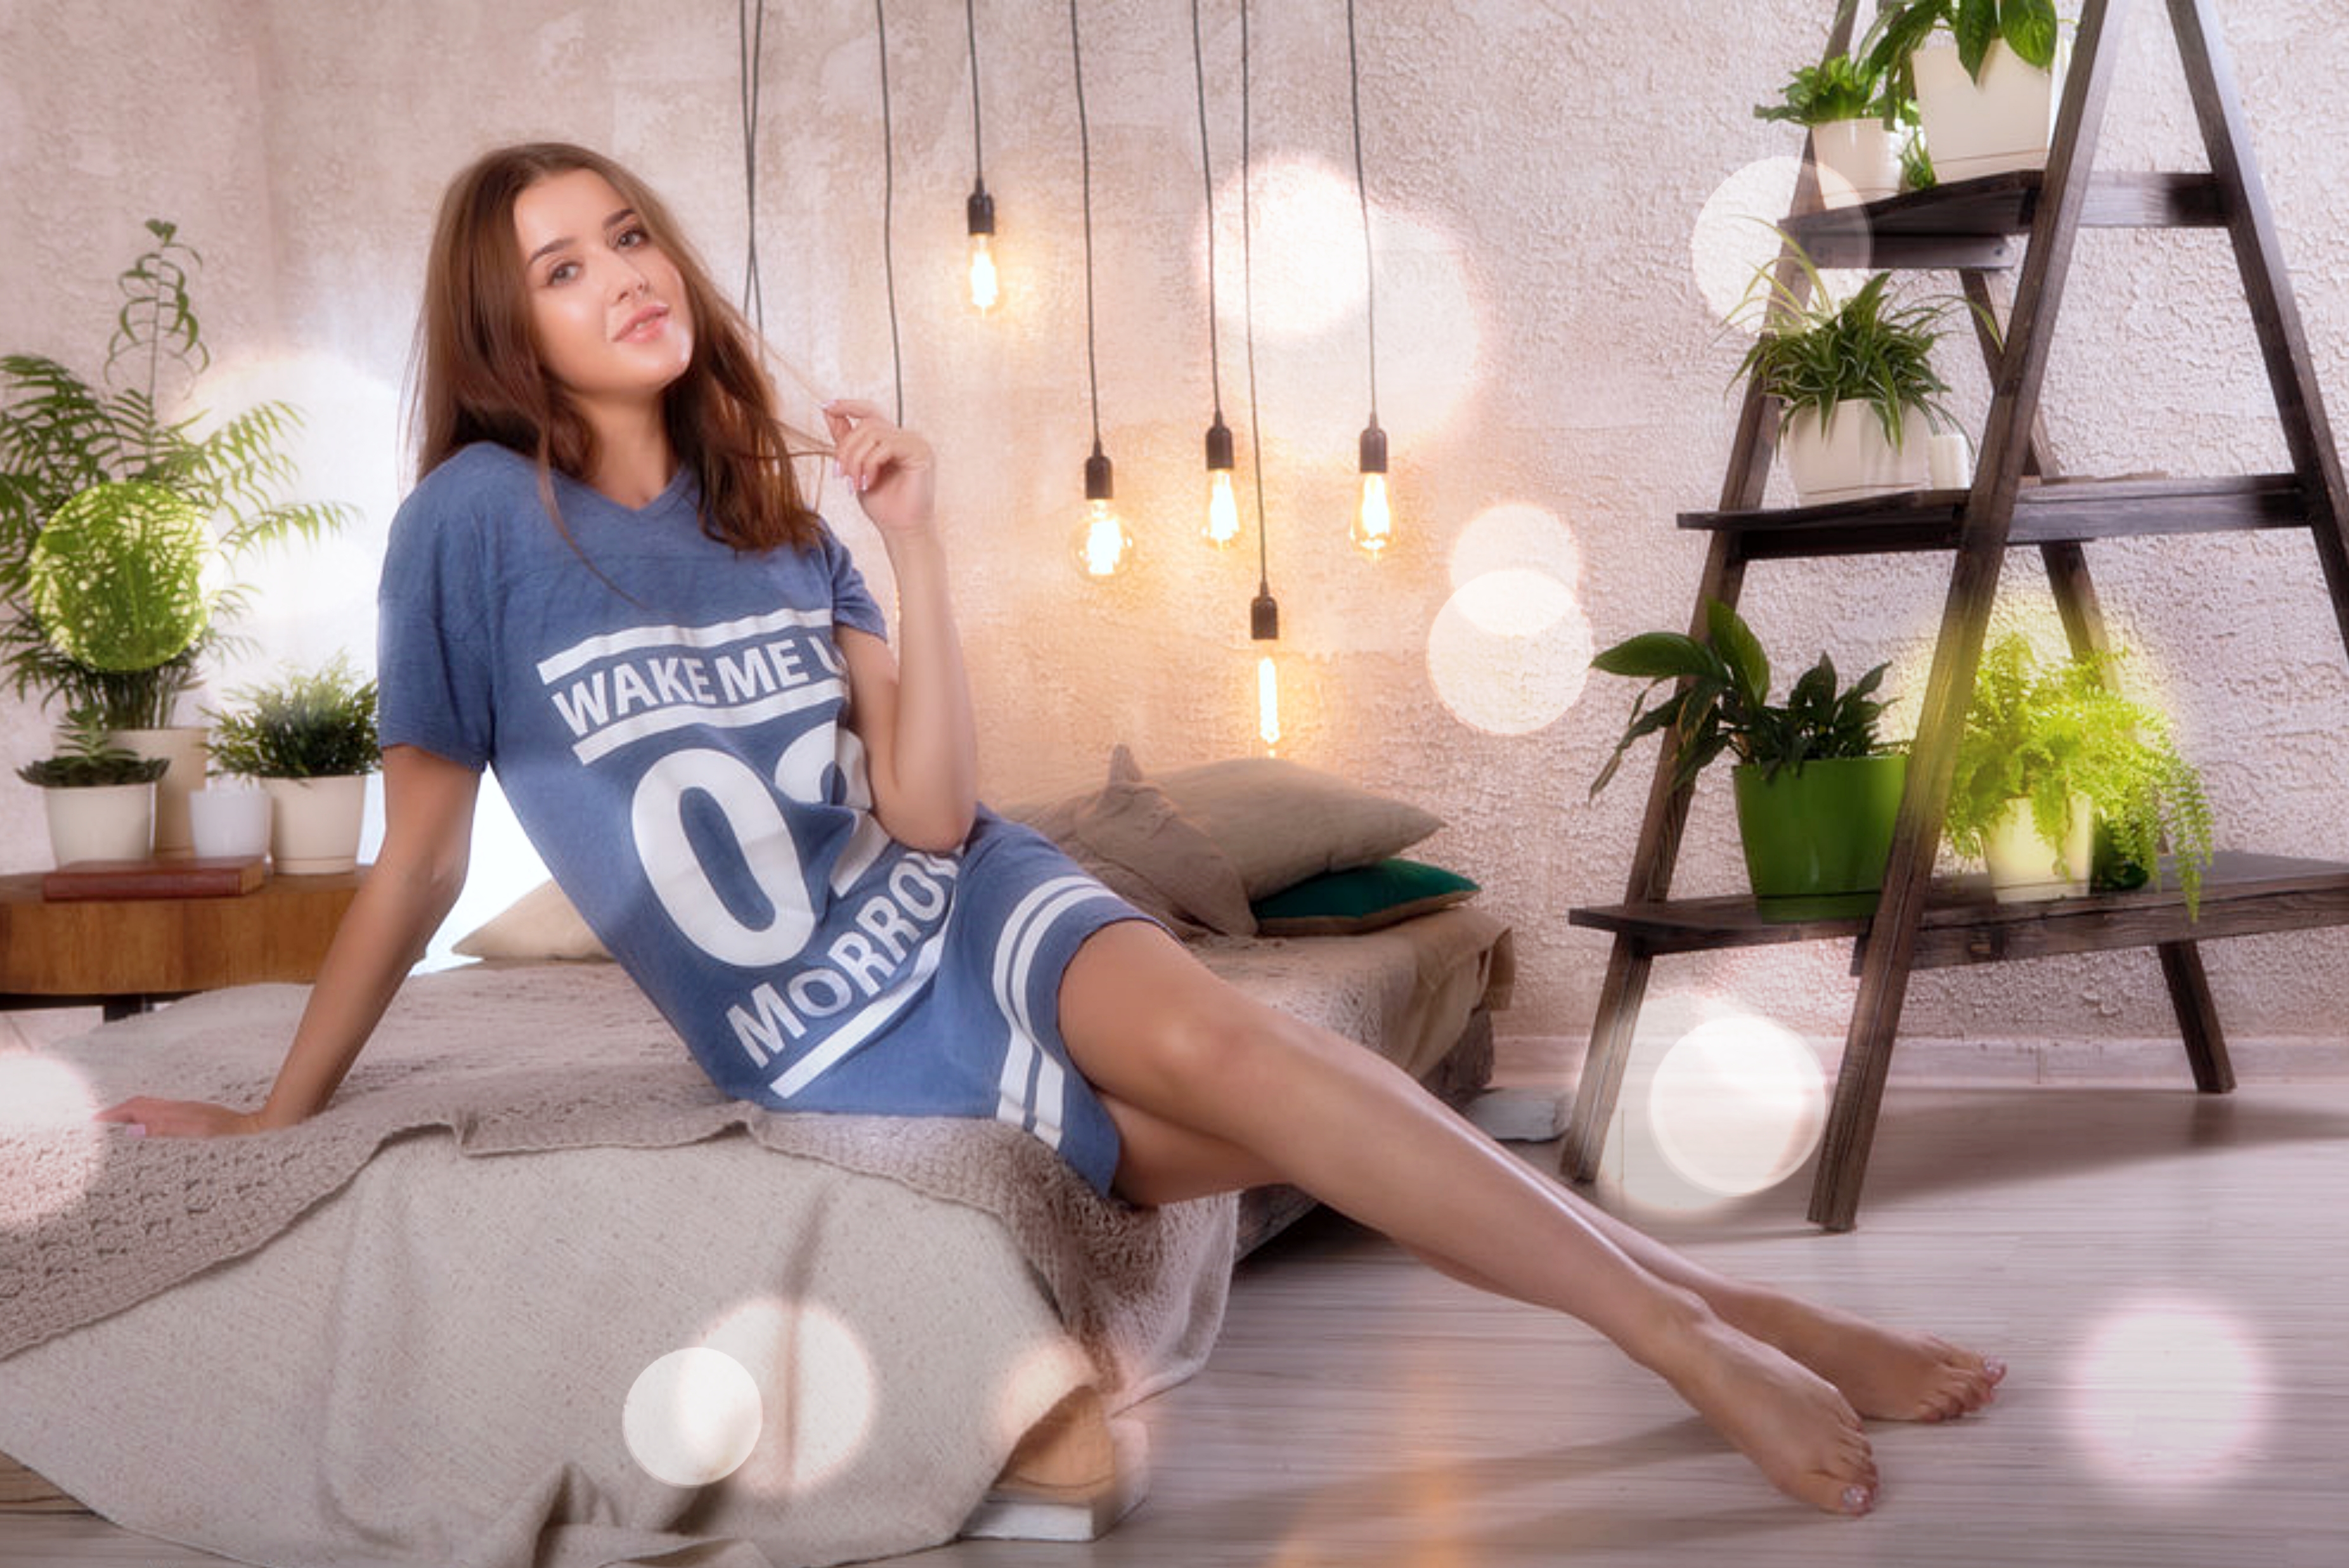
pretty, girl, beautiful, woman, leg, beauty, thigh, sitting, photo shoot, photography, t shirt, furniture, model, leisure, human leg, sportswear